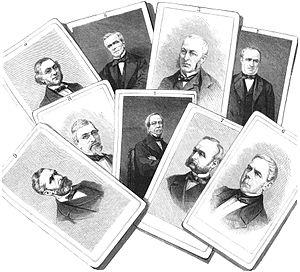
Cette page concerne l'année 1873 du calendrier grégorien.